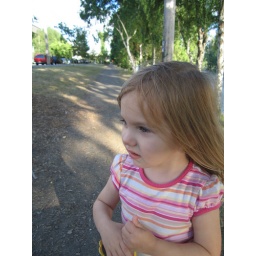
Nika in pink striped shirt